Economy of Somalia

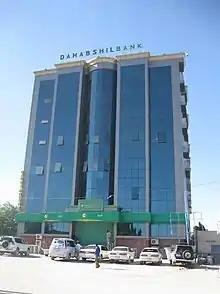
A Dahabshiil bank branch in Hargeisa

The Central Bank of Somalia is the official monetary authority of Somalia. In terms of financial management, it is in the process of assuming the task of both formulating and implementing monetary policy. In 2013 the African Development Bank assessed that the Somali Central Bank was "handicapped by the lack of adequate human, material and financial resources", but that it would be able to reduce the rate of inflation once it assumed control of monetary policy and issued a new currency. At this time Somaliland also had a central bank, though its main roles were to serve as a treasury to the government and print currency.